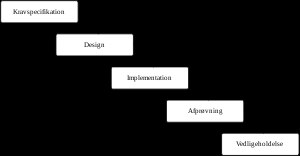
Vandfaldsmodellen / Brug af vandfaldsmodellen
Den ikke tilpassede "vandfaldsmodel". Et projekt løber fra øverst til nederst, som et vandfald.
Vandfaldsmodellen er en model for udvikling af software hvor softwareudvikling betragtes som konstant flydende nedad gennem faserne: kravspecifikation, design, implementation, afprøvning/fejlfinding, integration og vedligeholdelse. Ordet blev introduceret i 1970 af Winston W. Royce; det var dog ironisk at Royce selv var fortaler for en anden model nemlig iterativ softwareudvikling. Royce fremførte oprindeligt hvad der nu er kendt som vandfaldsmodellen som et eksempel på et system som han sagde var "risikabel og inviterer til fiasko". I Danmark blev der fra starten af 1990erne ofte brugt en variation kaldet SPU - Struktureret Program Udvikling, og på mange universiteter og ingeniørhøjskoler blev der undervist i denne model.